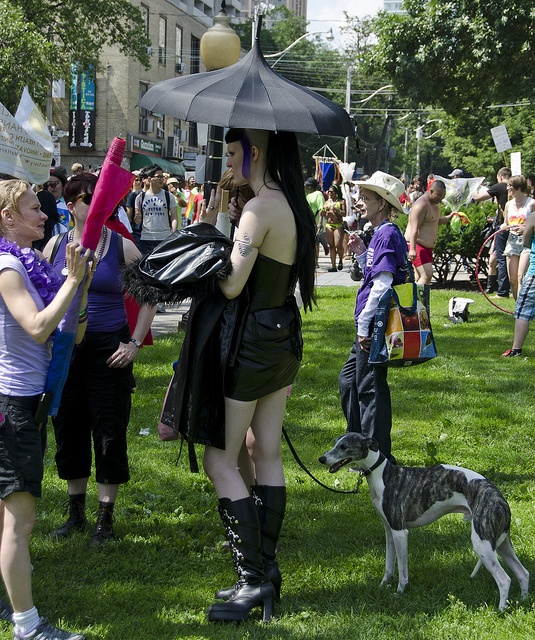
A gothic emo chick standing on a  green field.
a female standing in the grass with an umbrella over her head
A woman in black with a dog stands in the grass.
A woman dressed in black with a black umbrella  talking to a woman in a purple tank top.
A girl is holding a parasol in a field of people.